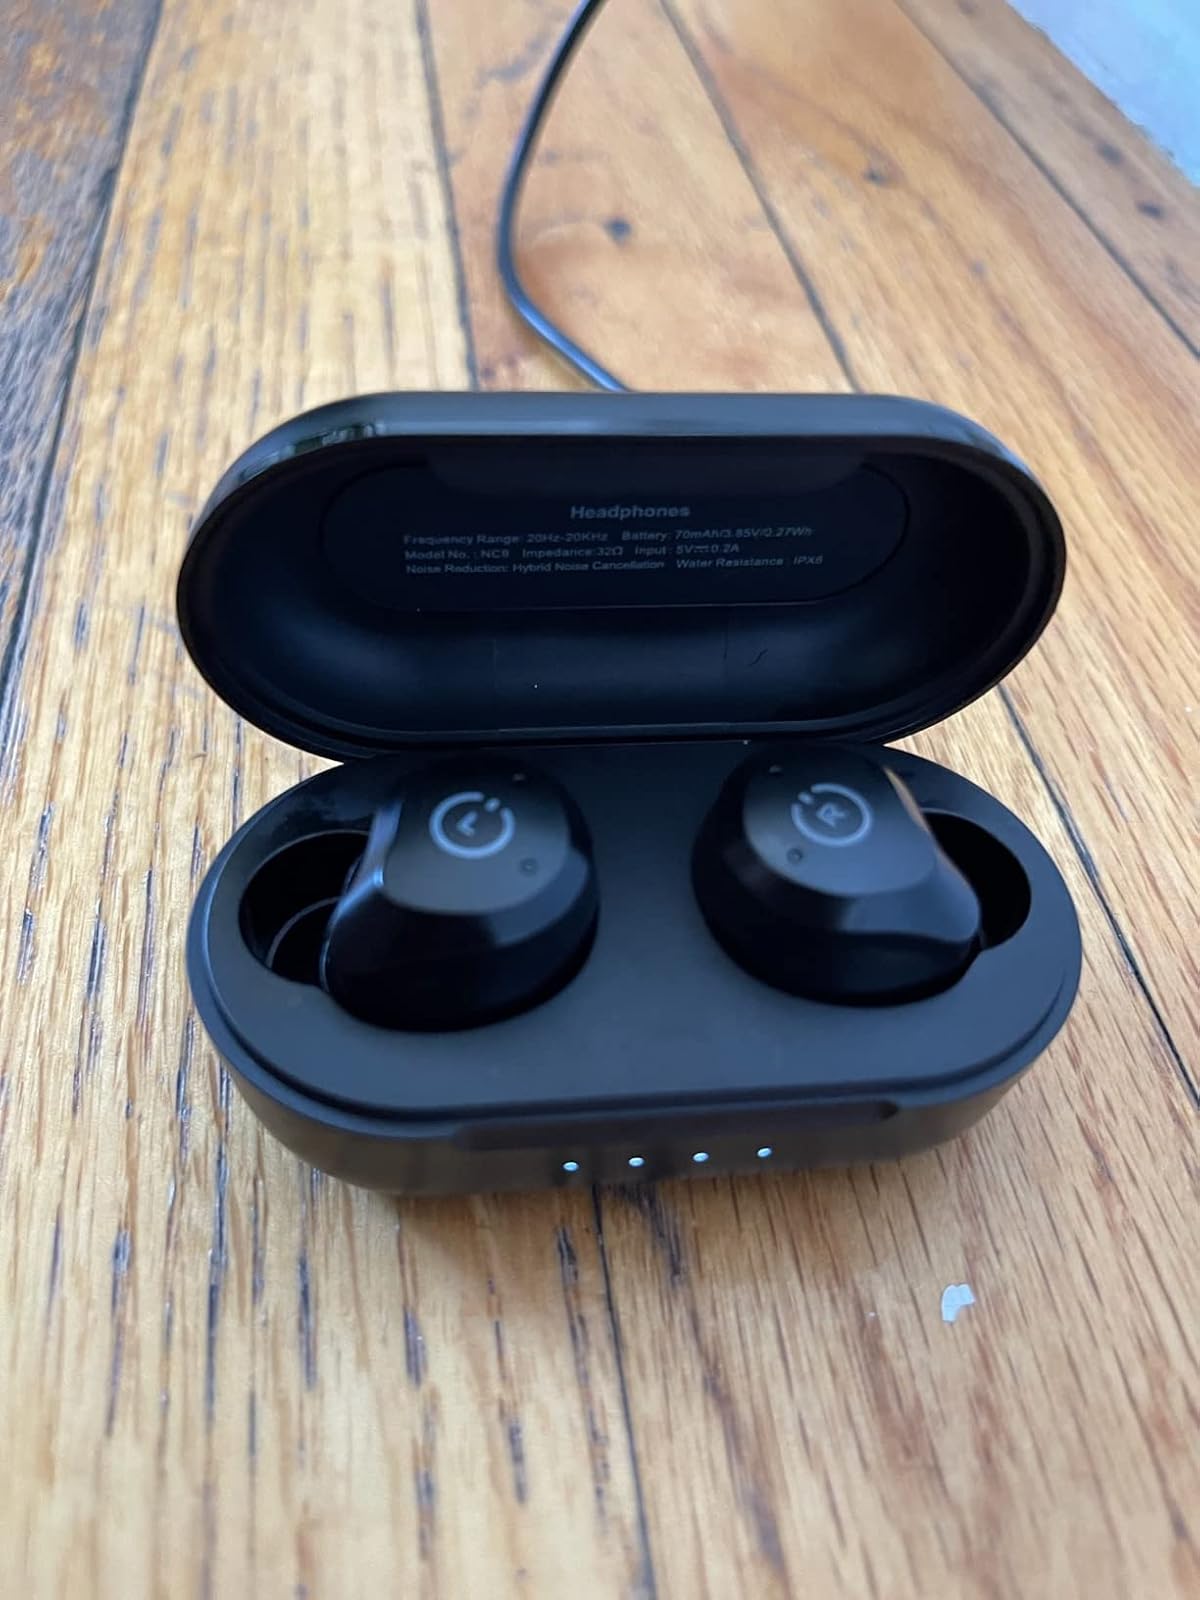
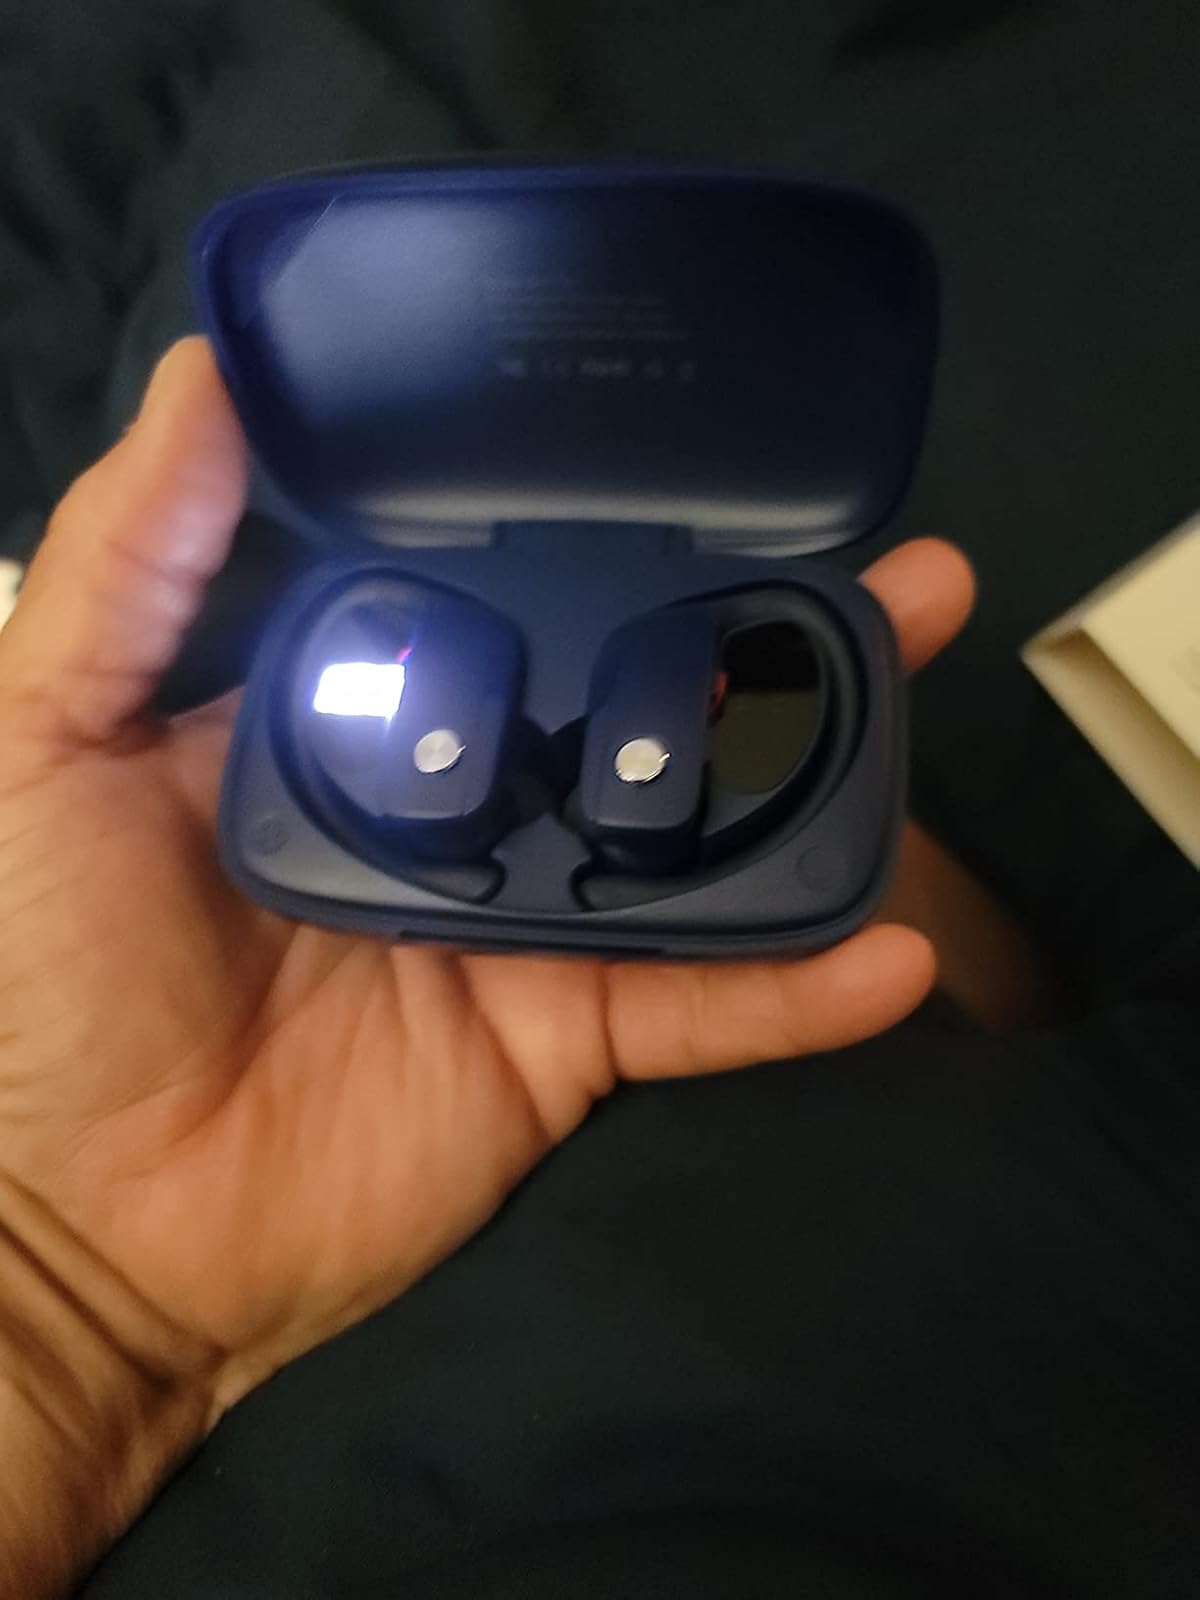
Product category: earbuds
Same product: no